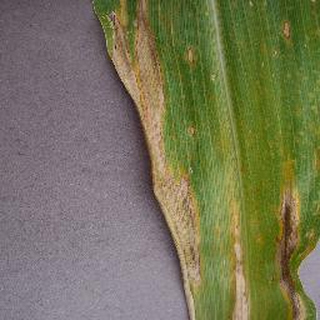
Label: corn_northern_leaf_blight